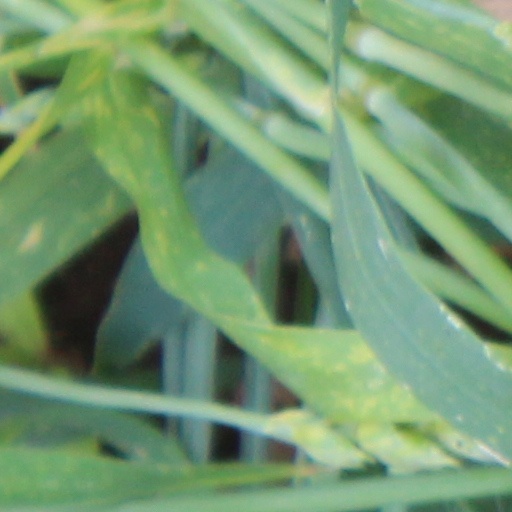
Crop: wheat